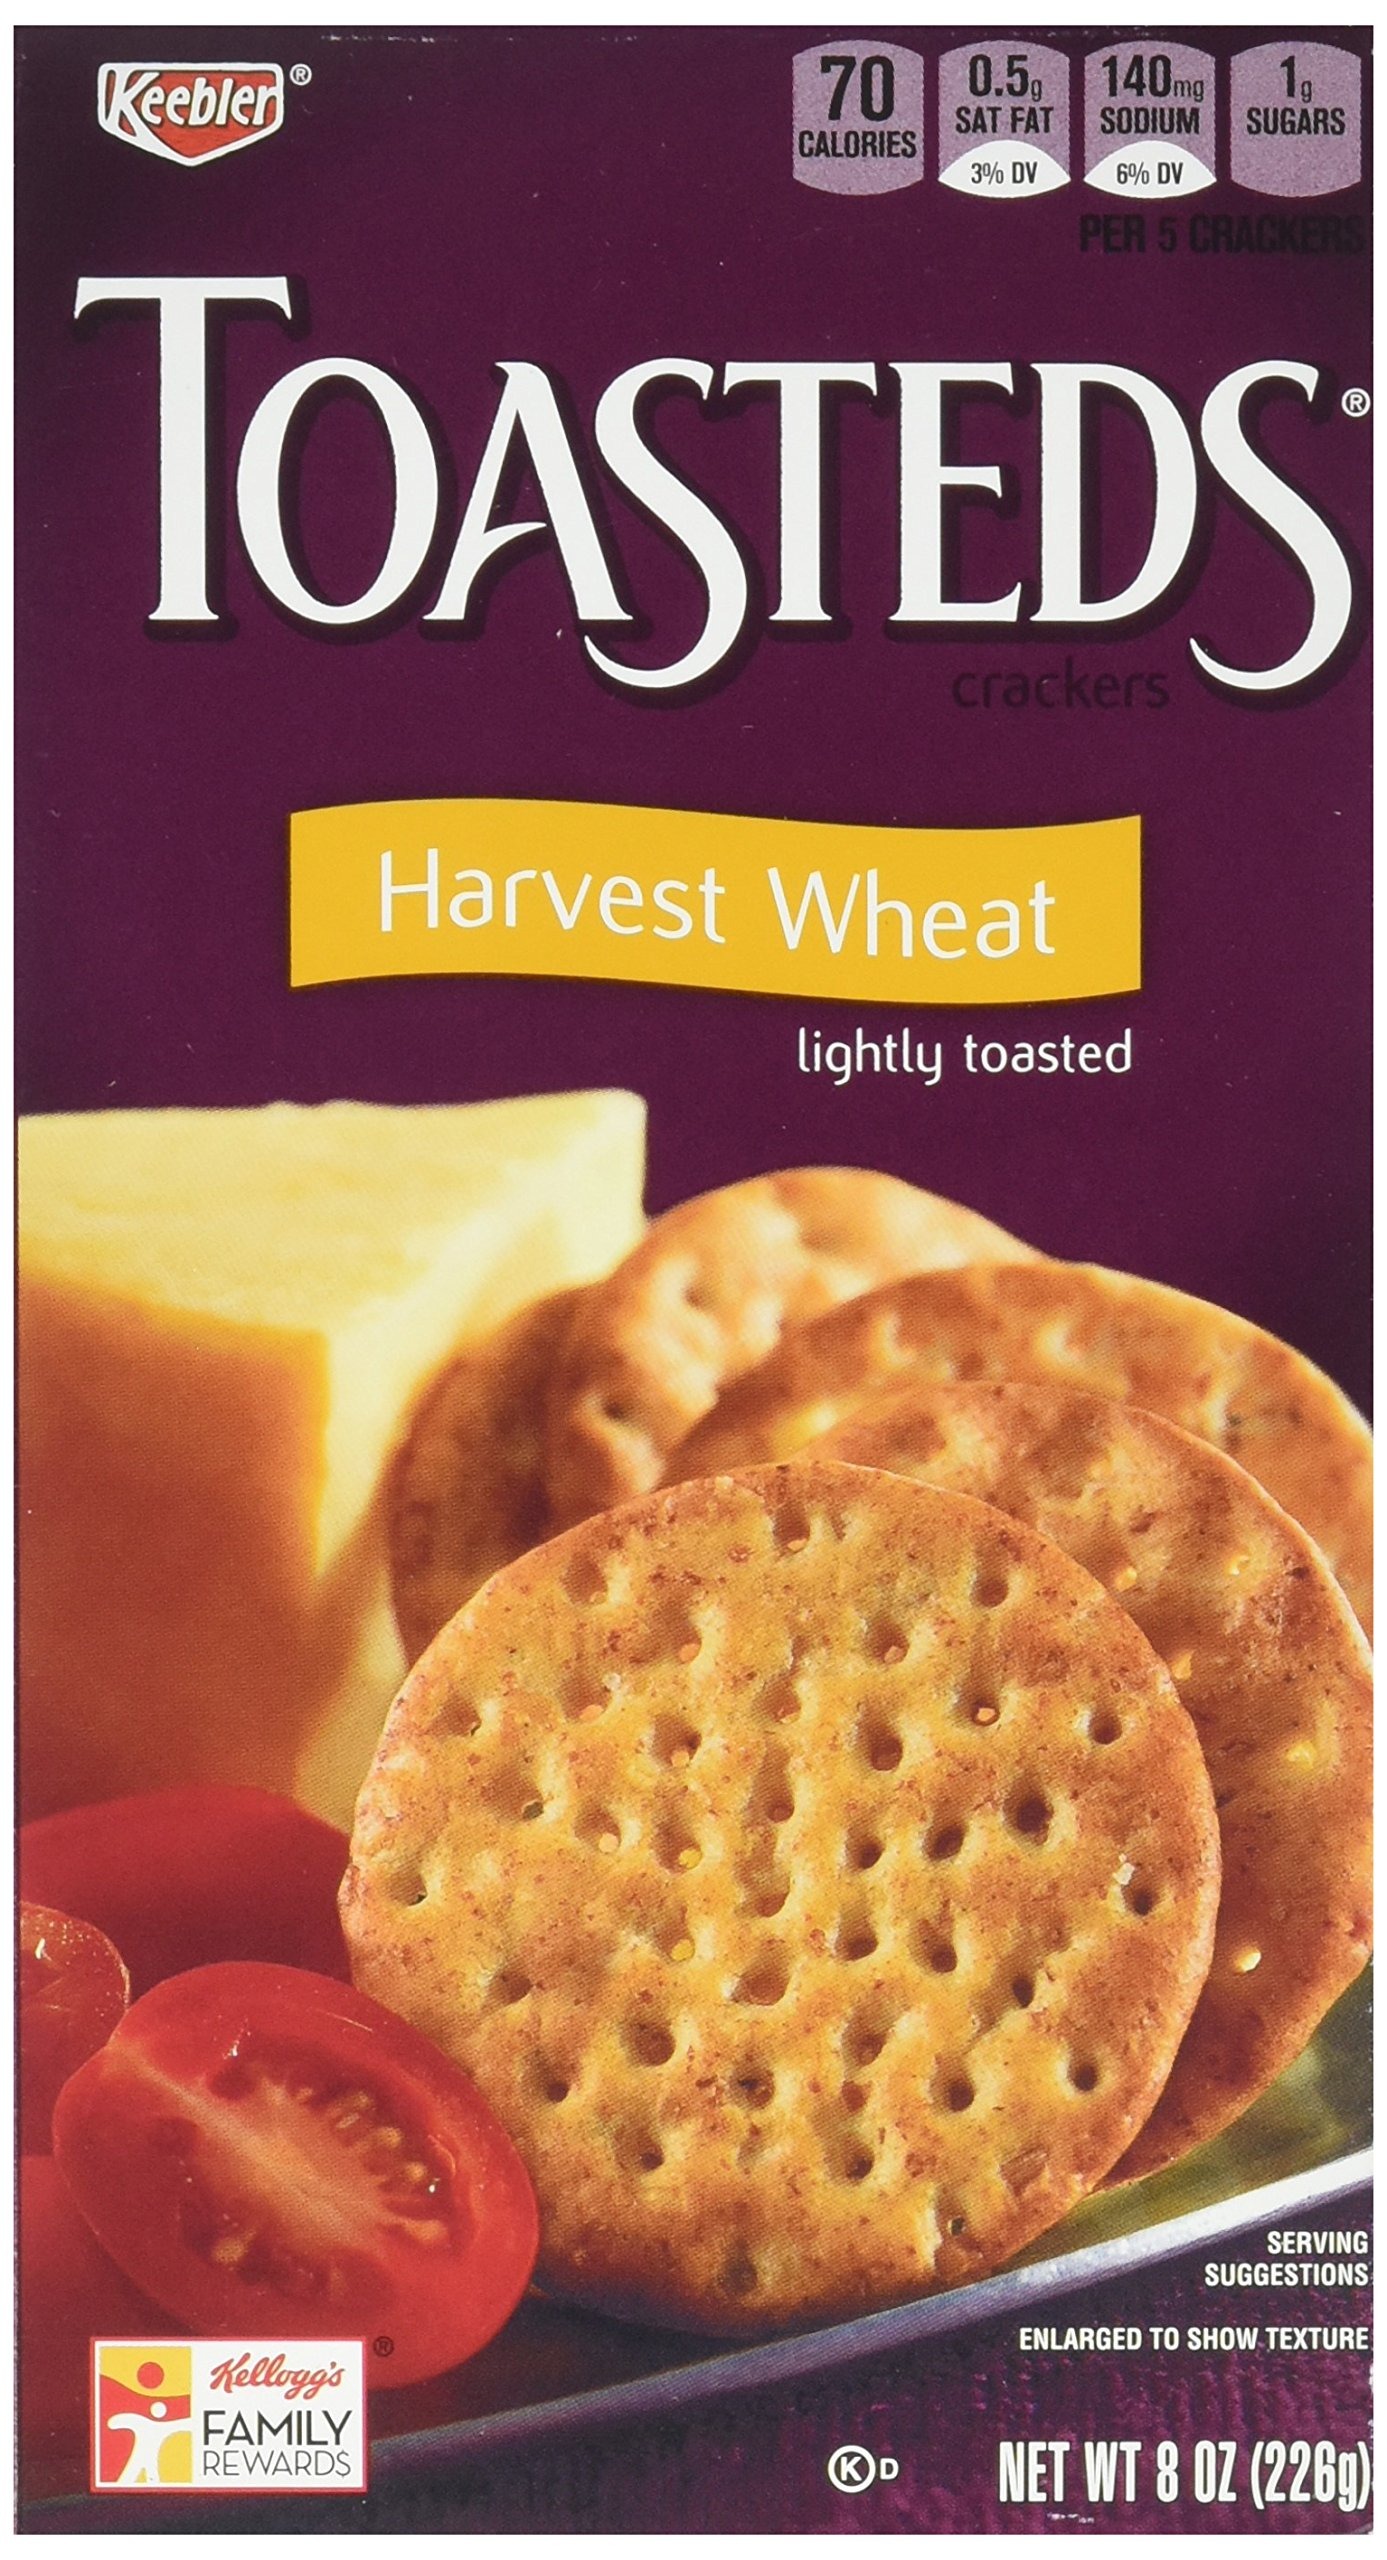
Item Name: Toasteds Crackers, Wheat, 8 Ounce
Bullet Point 1: 8-ounce boxes of Keebler harvest wheat toasted Crackers
Bullet Point 2: Wheat crackers with a crispy texture and flecks of grain you can se
Bullet Point 3: Light, crisp texture with the signature Toasteds taste
Bullet Point 4: Zero trans fats; low saturated fats
Bullet Point 5: Perfect for parties, snacking, and as a pantry staple
Value: 8.0
Unit: Ounce

Price: 4.66